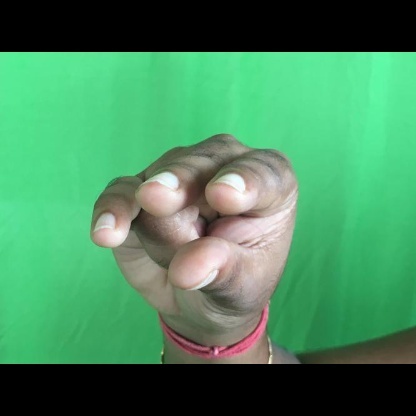
Mudra: Kangulam